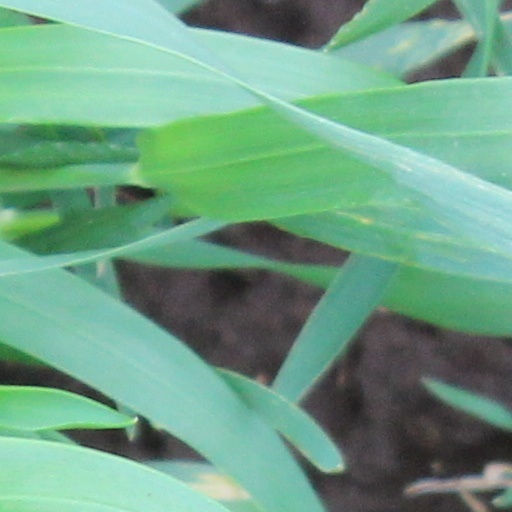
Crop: wheat